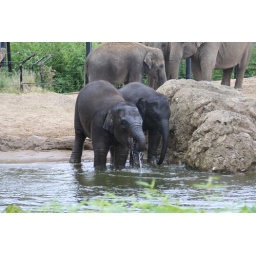
Young elephants playing in the water